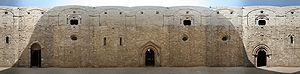
Le castel del Monte est un château italien du XIIIᵉ siècle construit par l'empereur du Saint Empire, Frédéric II de Hohenstaufen, situé dans le hameau du même nom faisant partie de la commune d'Andria, à 70 km à l'ouest de Bari, dans les Pouilles. Il se dresse au sommet d'une colline qui domine la chaîne des Murges occidentales, à 540 m au-dessus du niveau de la mer. Dépourvu de pont-levis et de douves, il se peut qu'il n'ait jamais eu de rôle défensif.